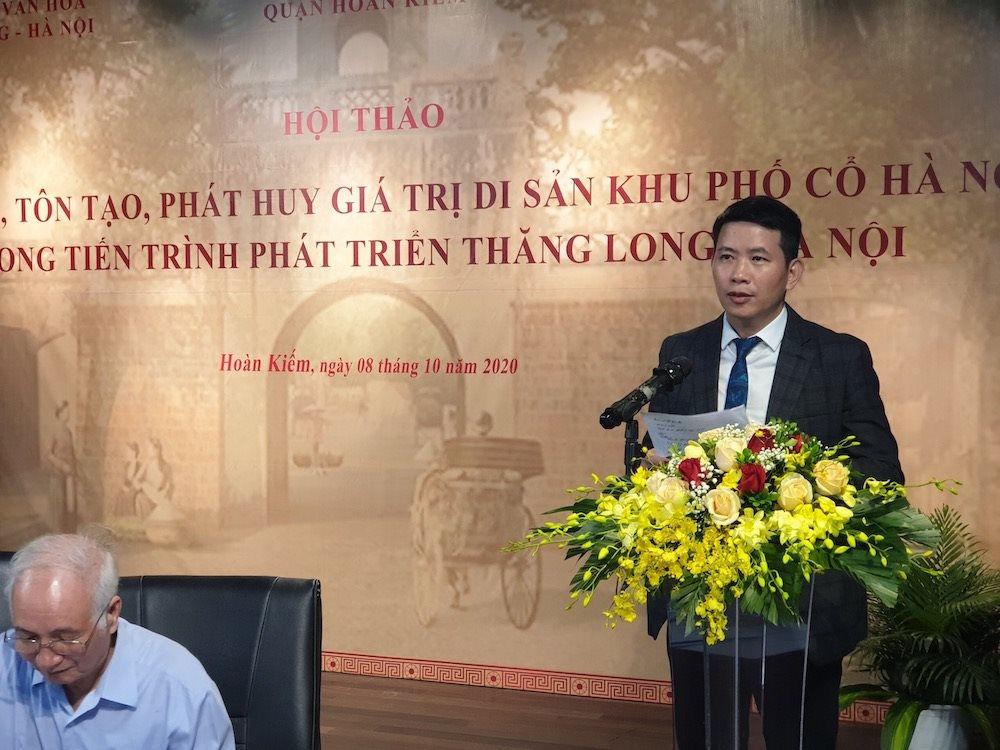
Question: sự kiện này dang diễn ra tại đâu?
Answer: hoàn kiếm